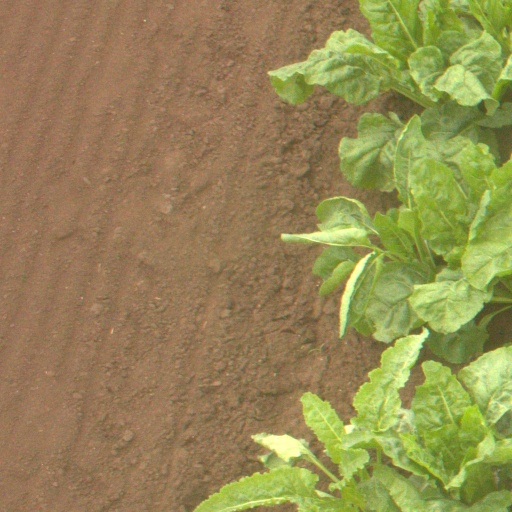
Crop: sugar beet